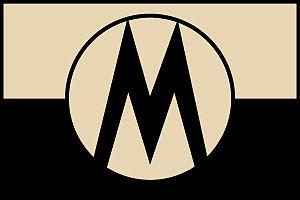
Drapeau de la République de Monroe
Revolution est une série télévisée de science-fiction post-apocalyptique américaine en 42 épisodes de 43 minutes produite et créée par Eric Kripke, diffusée entre le 17 septembre 2012 et le 21 mai 2014 sur le réseau NBC aux États-Unis et en simultané sur Citytv au Canada.